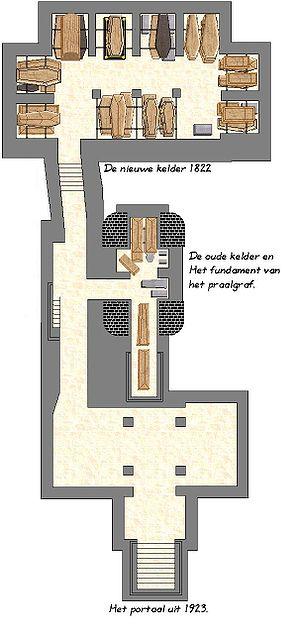
La nouvelle église est une église protestante de style gothique de Delft aux Pays-Bas.